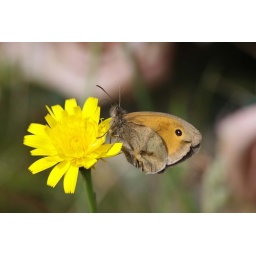
Meadow brown resting on flower in grave yard.